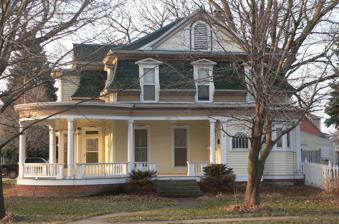
Building: Abraham Castetter House
Country: United States of America
Year built: 1876
United States historic place Abraham Castetter House U.S. National Register of Historic Places The house in 2012 Show map of Nebraska Show map of the United States Location 1815 Grant Street, Blair, Nebraska Coordinates 41°32′30″N 96°08′21″W / 41.54167°N 96.13917°W / 41.54167; -96.13917 ( Abraham Castetter House ) Area less than one acre Built 1876 ( 1876 ) Architectural style Second Empire, Eclecticism NRHP reference No. 82003203 Added to NRHP June 25, 1982 The Abraham Castetter House is a historic house in Blair, Nebraska . It was built in 1876 for Abraham Castetter, who served as Washington County's county clerk and later founded The Banking House of A. Castetter. The house was designed in the Second Empire and Eclectic architectural styles . It has been listed on the National Register of Historic Places since June 25, 1982. References